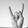
ASL letter: Y